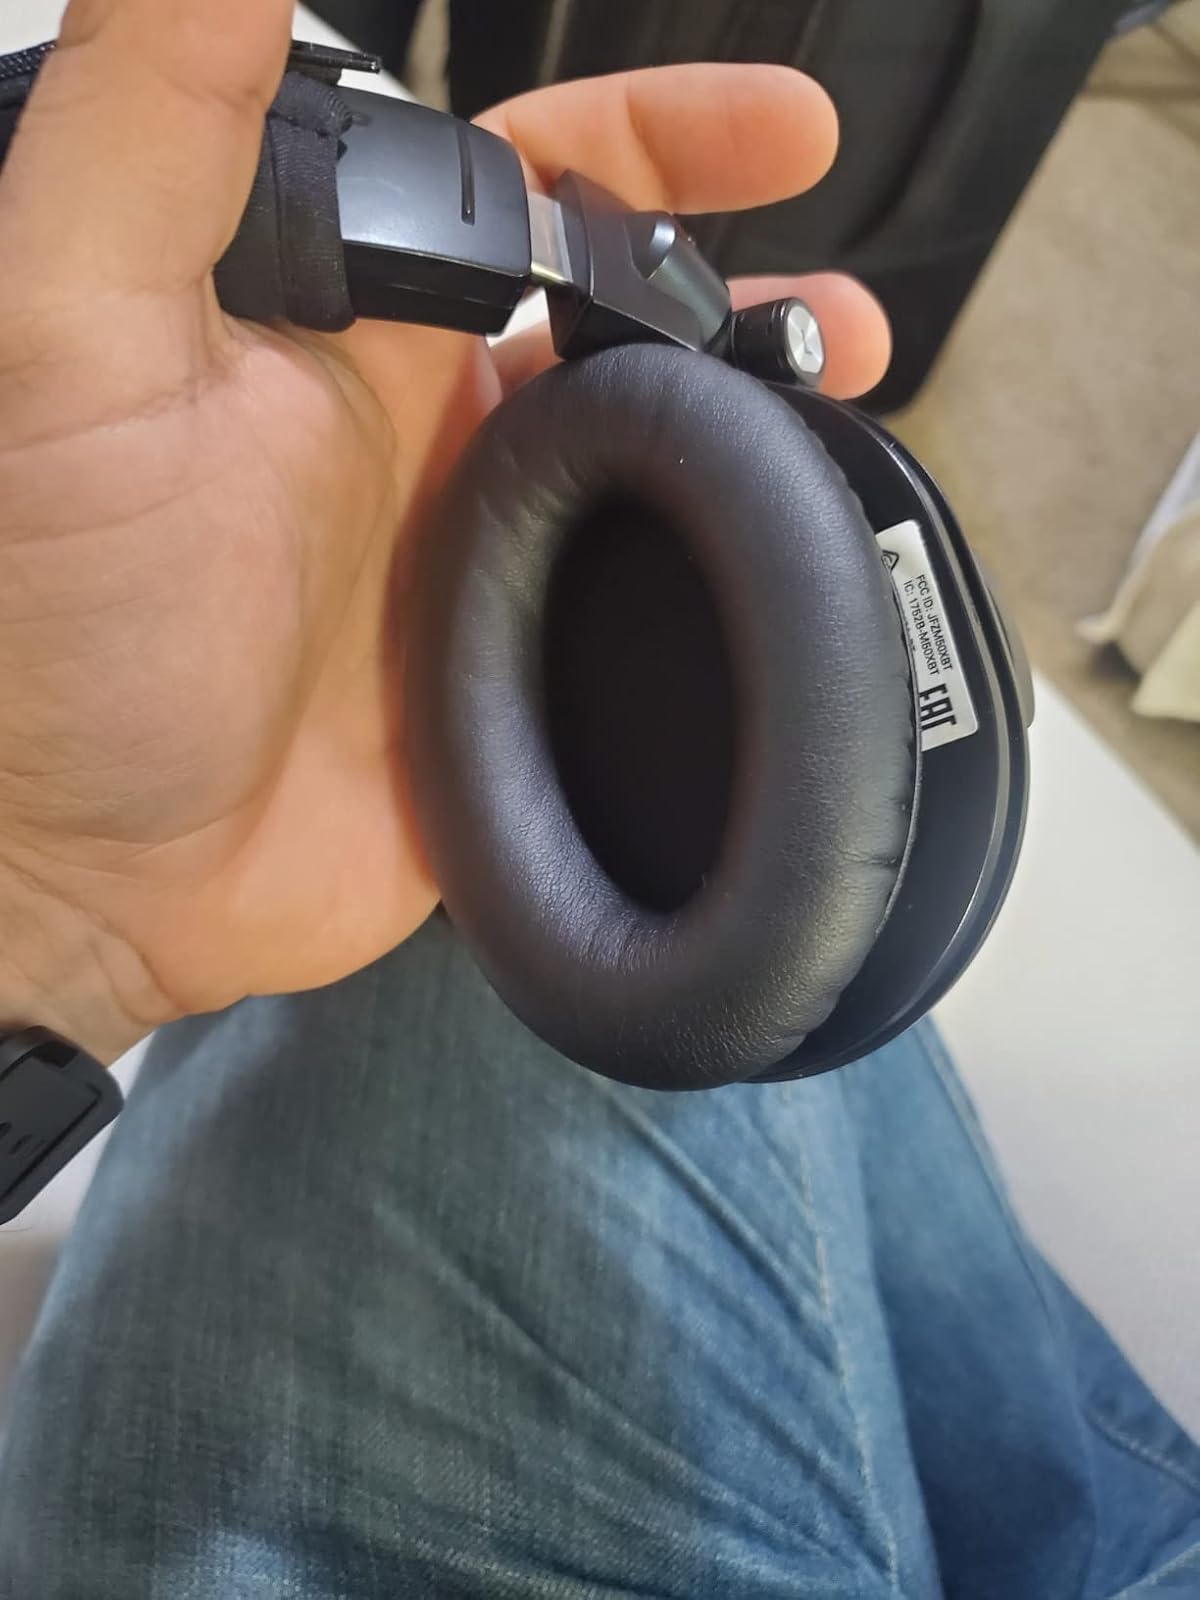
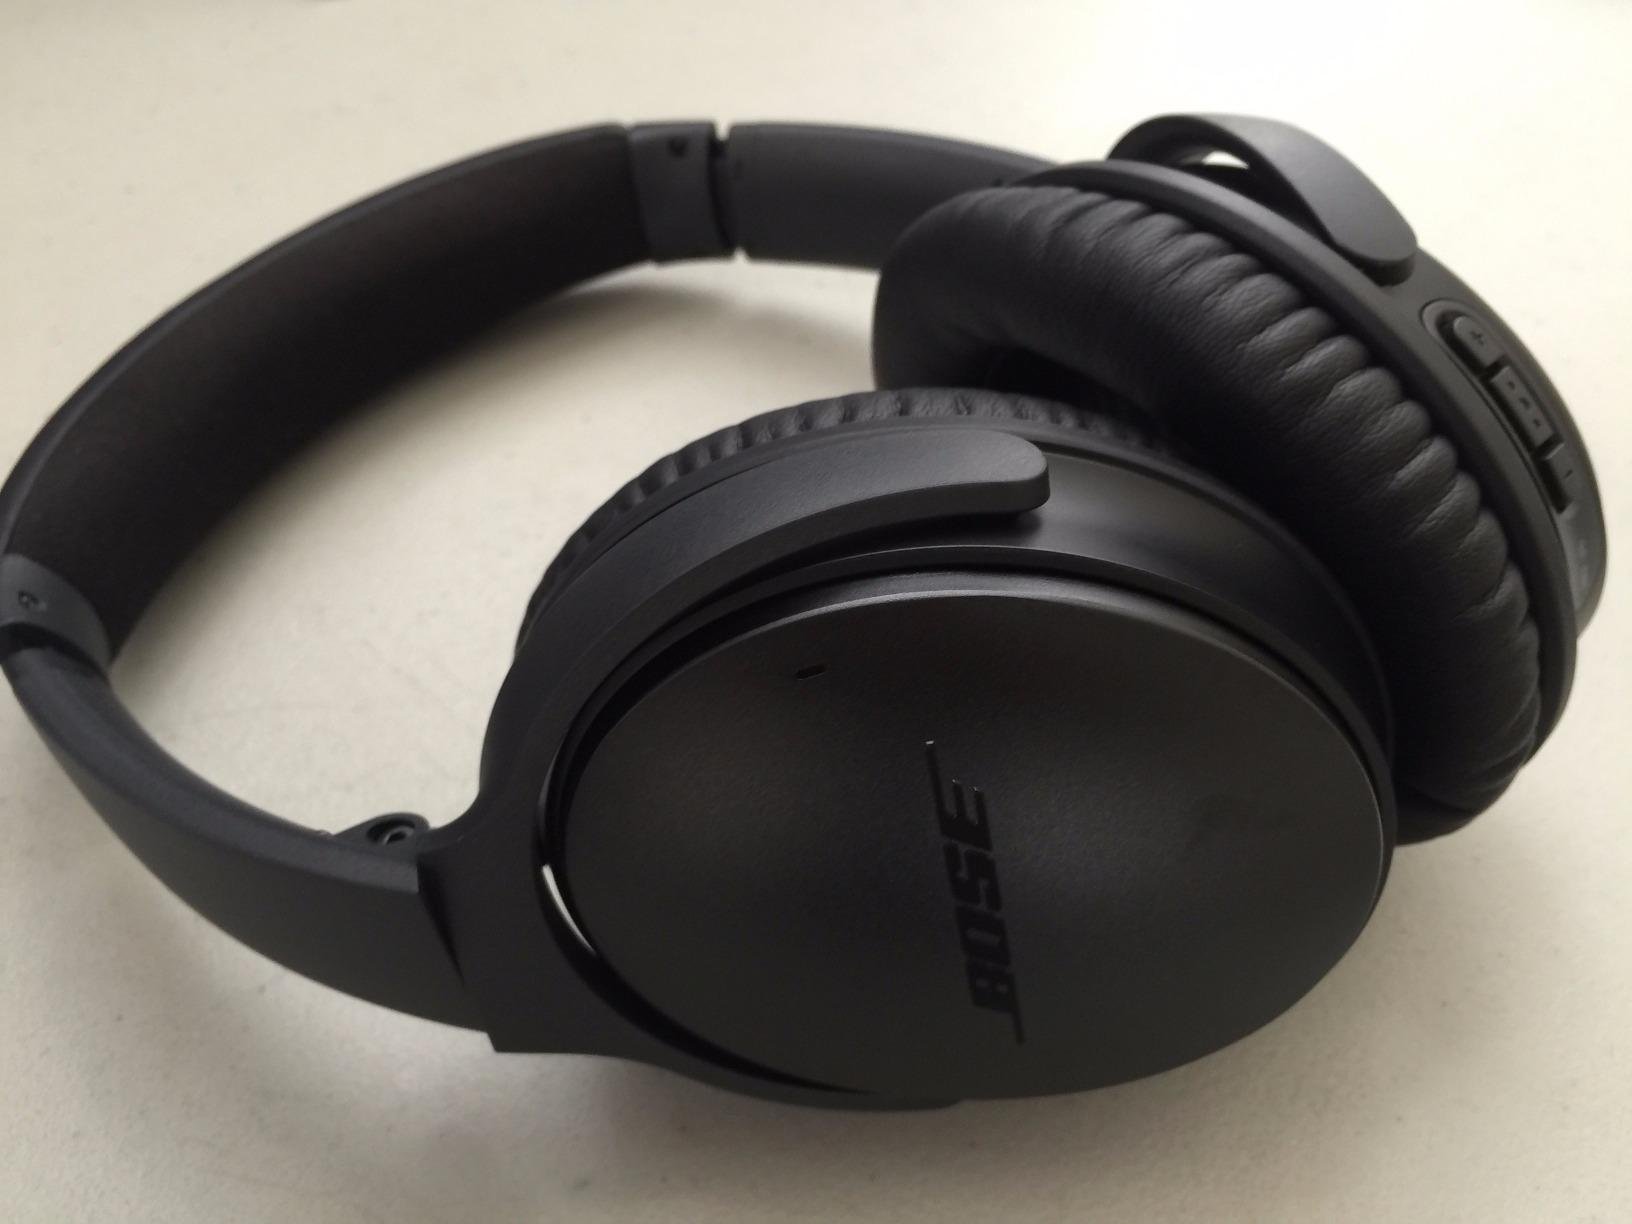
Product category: headphones
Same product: no